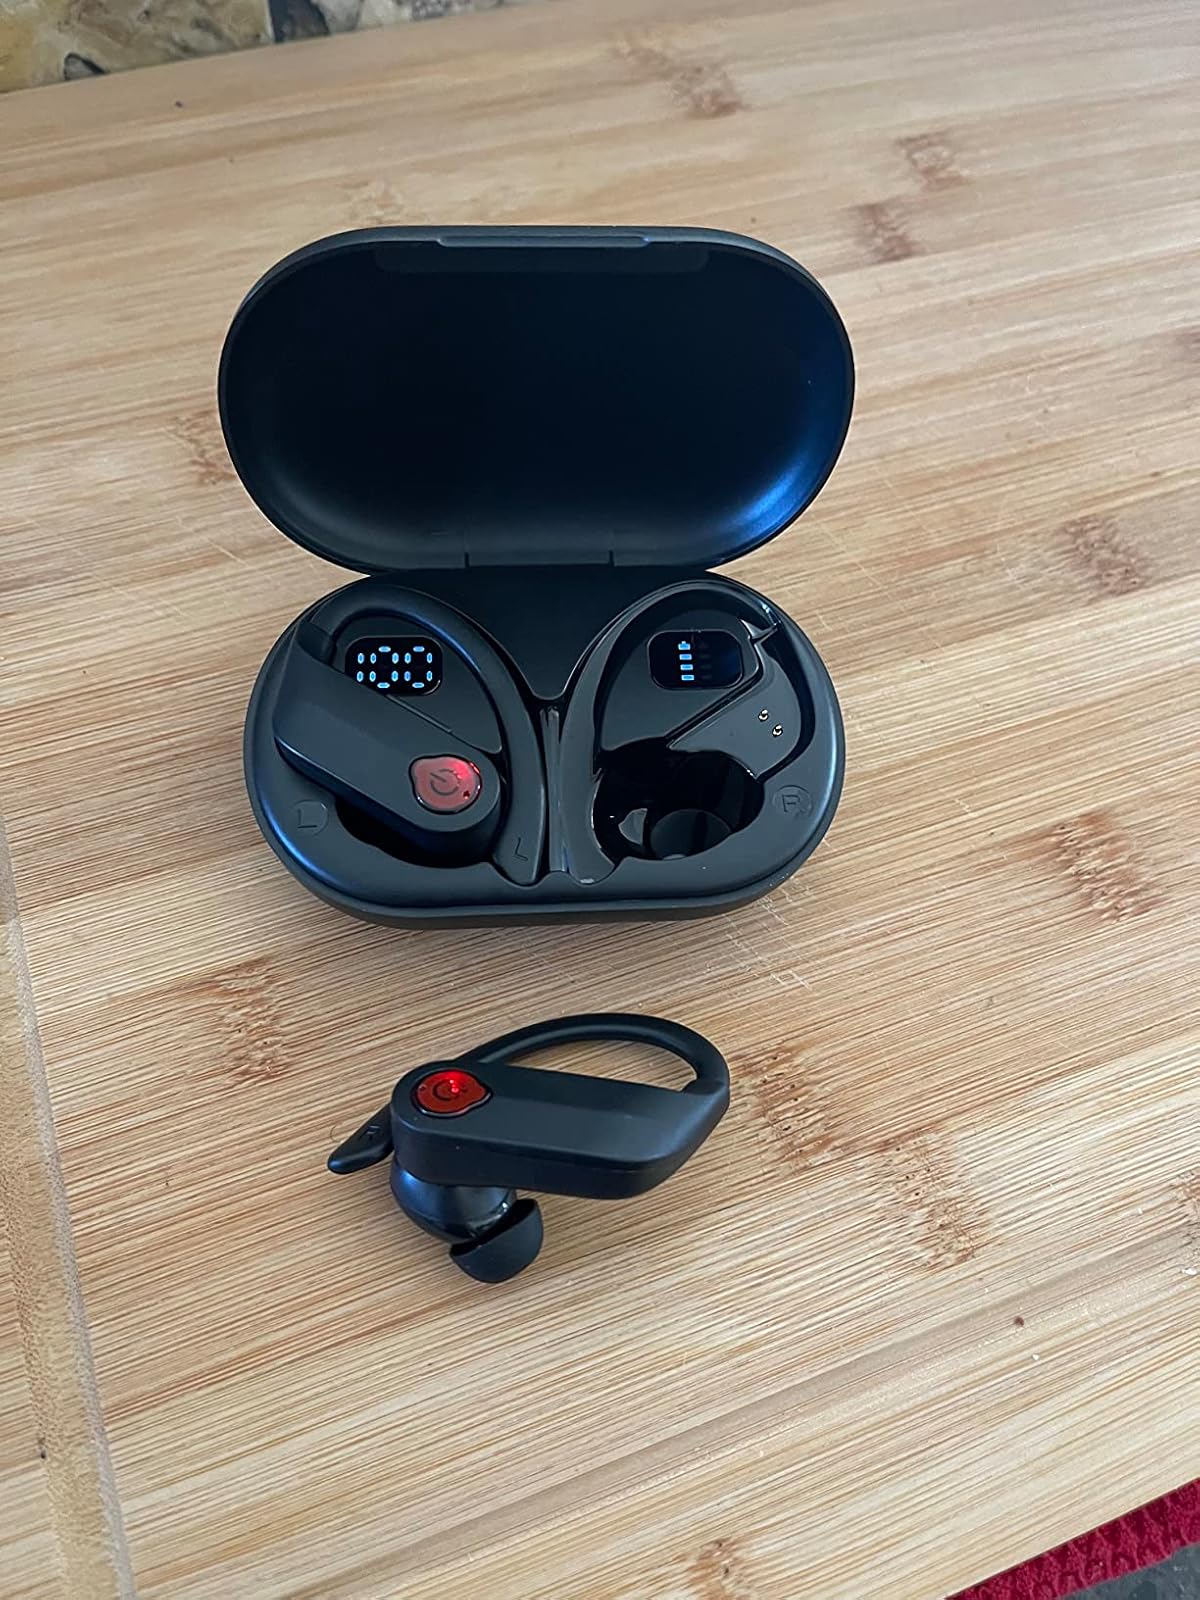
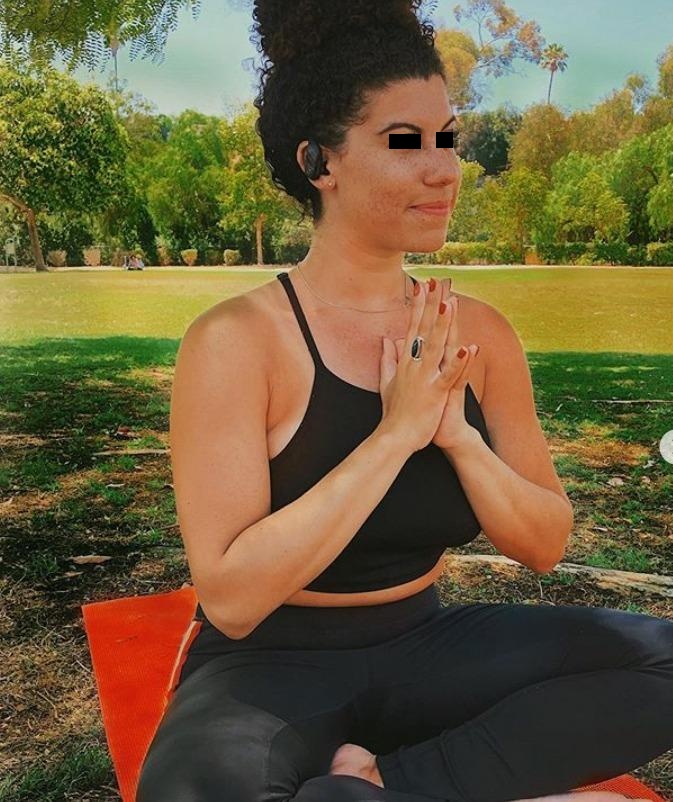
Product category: earbuds
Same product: no